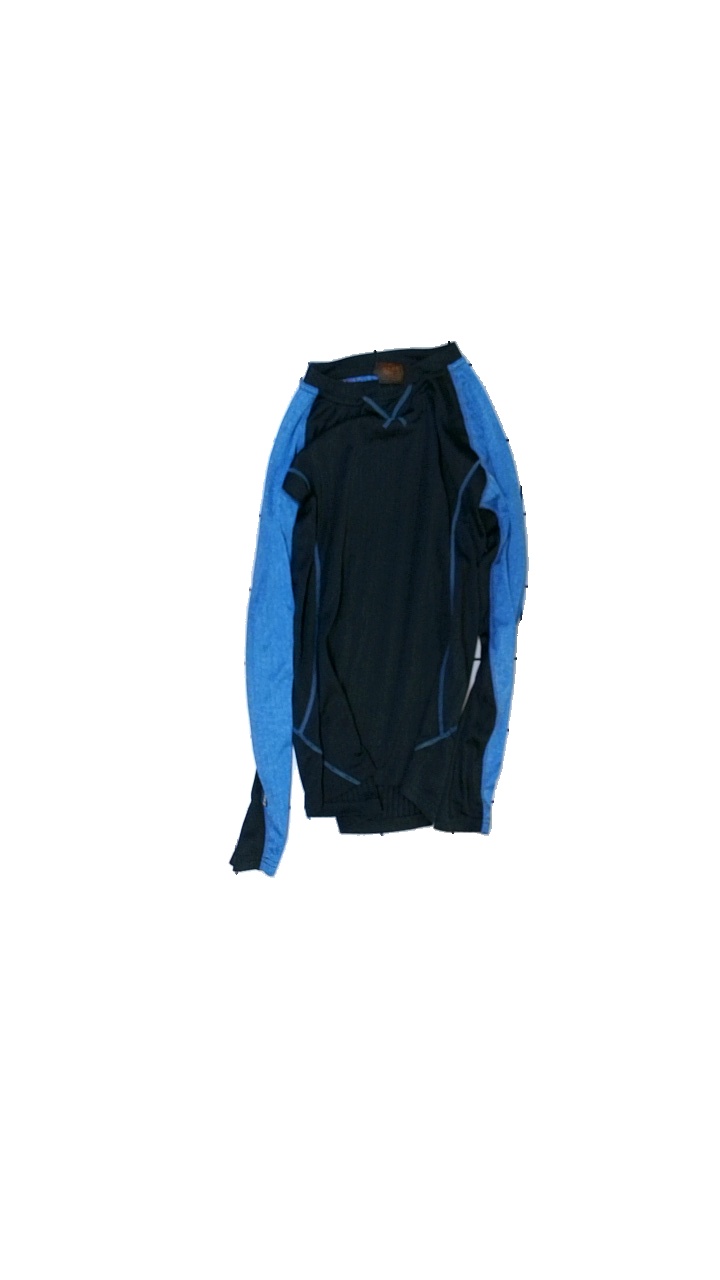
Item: Sweater (Ladies)
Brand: Mckinley (intersport)
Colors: Blue, Black
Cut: Regular, Tight
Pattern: Geometric print
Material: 100% polyester
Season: All
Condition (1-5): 3
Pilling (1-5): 4
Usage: Reuse
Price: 50-100